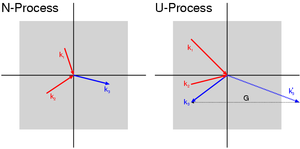
Le terme diffusion Umklapp désigne une réflexion du vecteur d'onde d'un phonon sur la zone de Brillouin. Le phénomène a été découvert par Rudolf Peierls et Wolfgang Pauli en 1929.